Aerial warfare

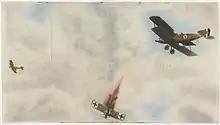
World War I fighter planes over Europe, 1915–1918

The history of aerial warfare began in ancient times, with the use of man-carrying kites in Ancient China. In the third century it progressed to balloon warfare. Airships (notably zeppelins) served in military use in the early years of the 20th century.